Tommie Hoban

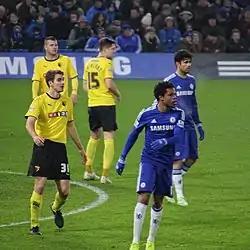
Hoban is preparing to mark Loïc Rémy during Watford's FA Cup match against Chelsea in January 2015.

Hoban joined Arsenal's youth system at the age of 7 and was released at 14. Following his release eight clubs expressed an interest in Hoban, and from them, he and his family selected Watford based on location and the recommendation of an Arsenal coach.